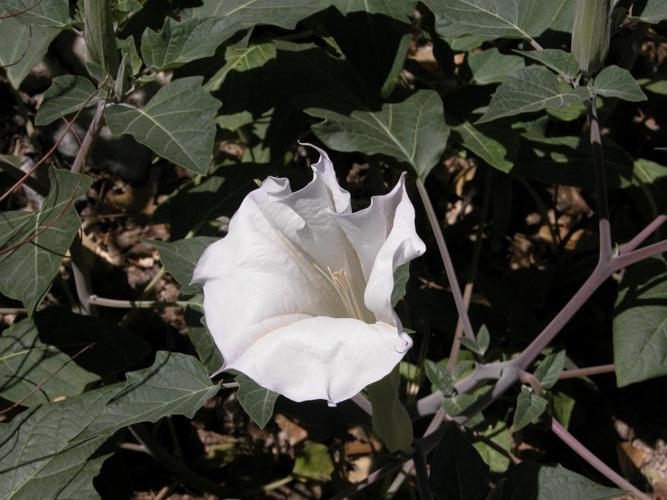
Label: thorn apple